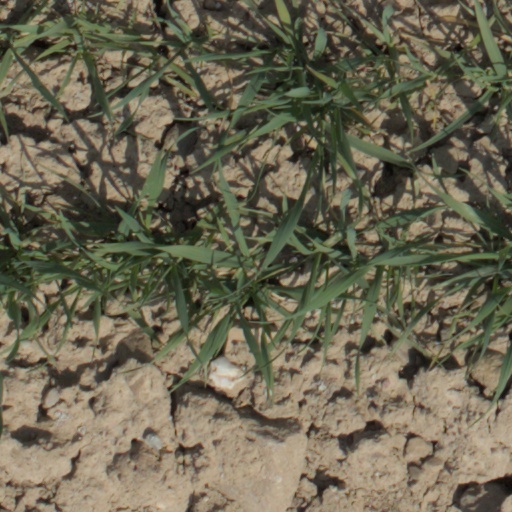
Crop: wheat